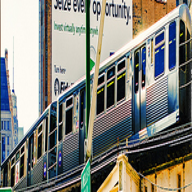
Vehicle type: Trains